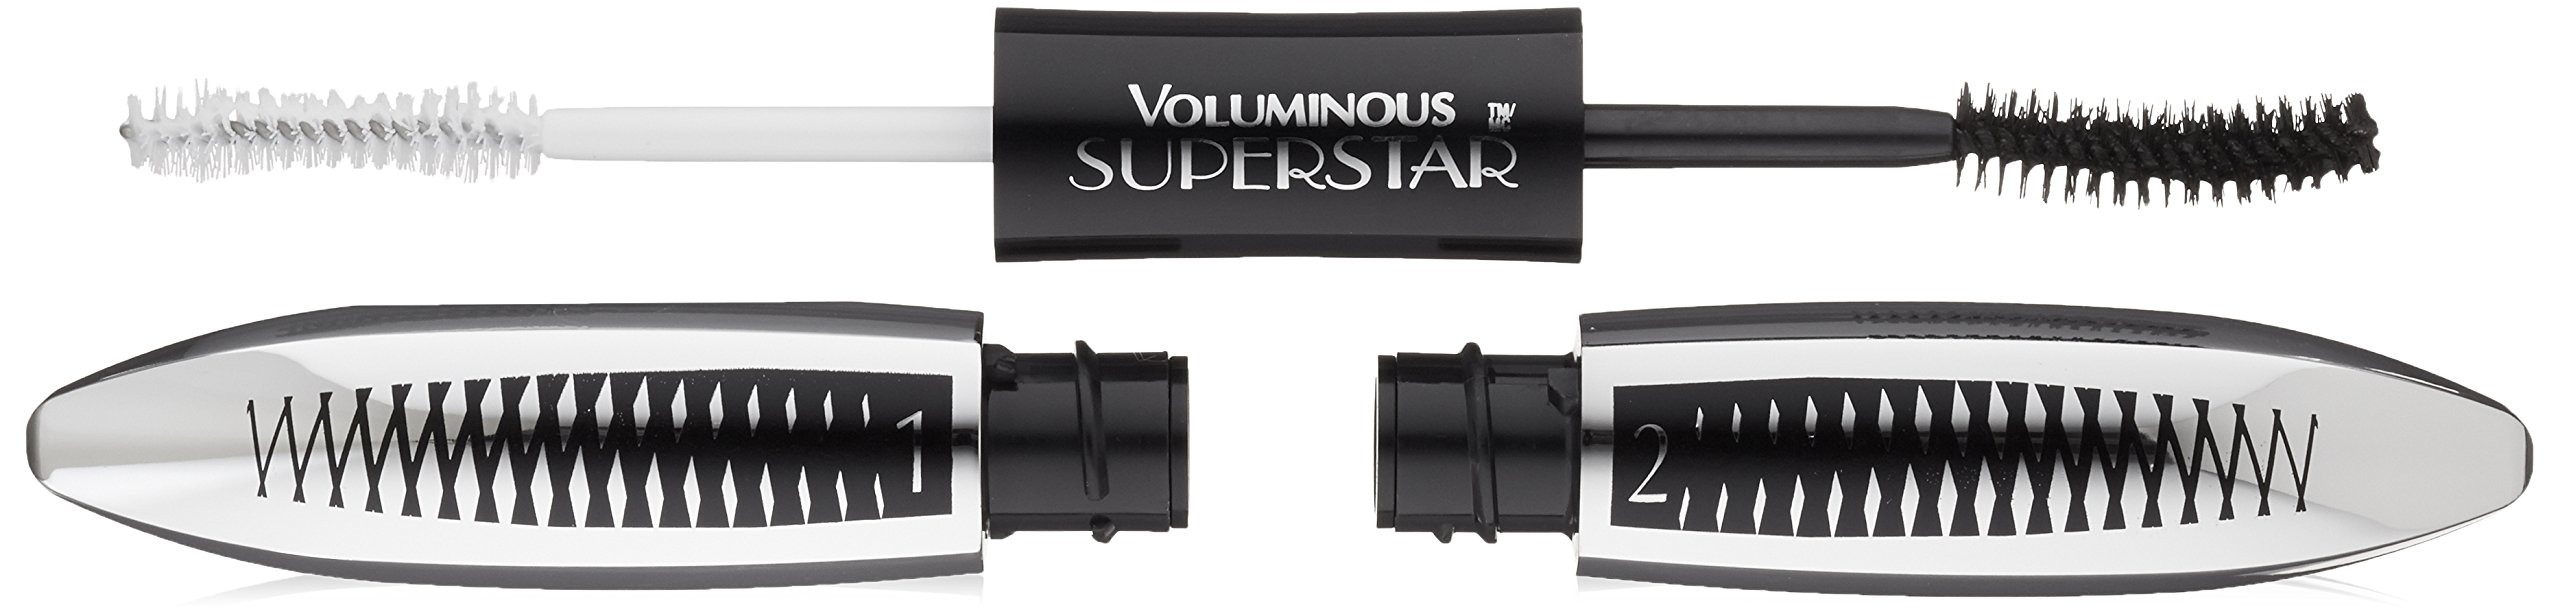
Item Name: L'Oréal Paris Voluminous Superstar Washable Mascara, Blackest Black, 0.41 fl. oz.
Bullet Point 1: Super-volumized. Super-extended lashes.
Bullet Point 2: Primer and Fiber Mascara System
Bullet Point 3: Superstar Lashes
Bullet Point 4: Smudge proof mascara
Value: 0.41
Unit: Fl Oz

Price: 13.62